1787 English cricket season

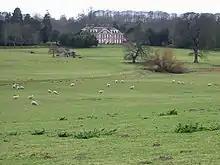
Bourne Park House at Bishopsbourne, a first-class venue in 1787.

Of the many eleven-a-side matches known to have been played in 1787, eleven are retrospectively, though unofficially, recognised as first-class. Four, described above, were played at Lord's and the other seven at venues across the south of England.